William XI of Auvergne

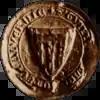
Seal of William XI

William XI or William XII was the Count of Auvergne and Boulogne from 1277 until his death no later than 1279.